Walvis Bay

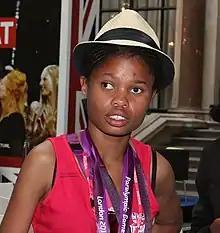
Johanna Benson, 2012

Among the places of worship, they are predominantly Christian churches and temples: Evangelical Lutheran Church in Namibia (Lutheran World Federation), Evangelical Lutheran Church in the Republic of Namibia (Lutheran World Federation), Baptist Convention of Namibia (Baptist World Alliance), Assemblies of God, Catholic Church. In addition to that there are also Anglican Churches namely St Raphael Anglican Church in Mondesa, St Mathews Anglican Church close to Namport as well as Seafarers Mission at Namport. There is also a Muslim mosque.